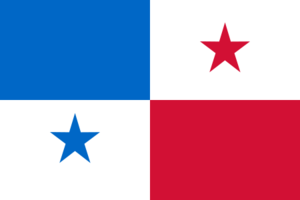
La plupart des panneaux utilisés en Amérique sont généralement influencés par le Manual on Uniform Traffic Control Devices, publié pour la première fois en 1935, ce qui reflète l'influence des États-Unis sur la région. Des pays situés sur d'autres continents utilisent eux aussi des panneaux inspirés du MUTCD, comme l'Australie, l'Indonésie, l'Irlande, le Japon, la Malaisie et la Nouvelle-Zélande. Ce sont également des pays où on roule du côté gauche de la route.